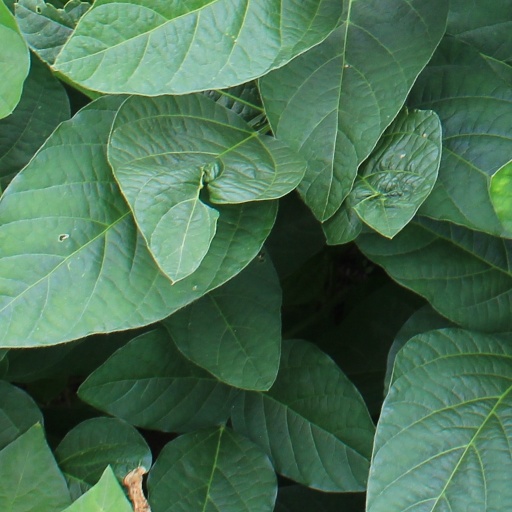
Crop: soybean